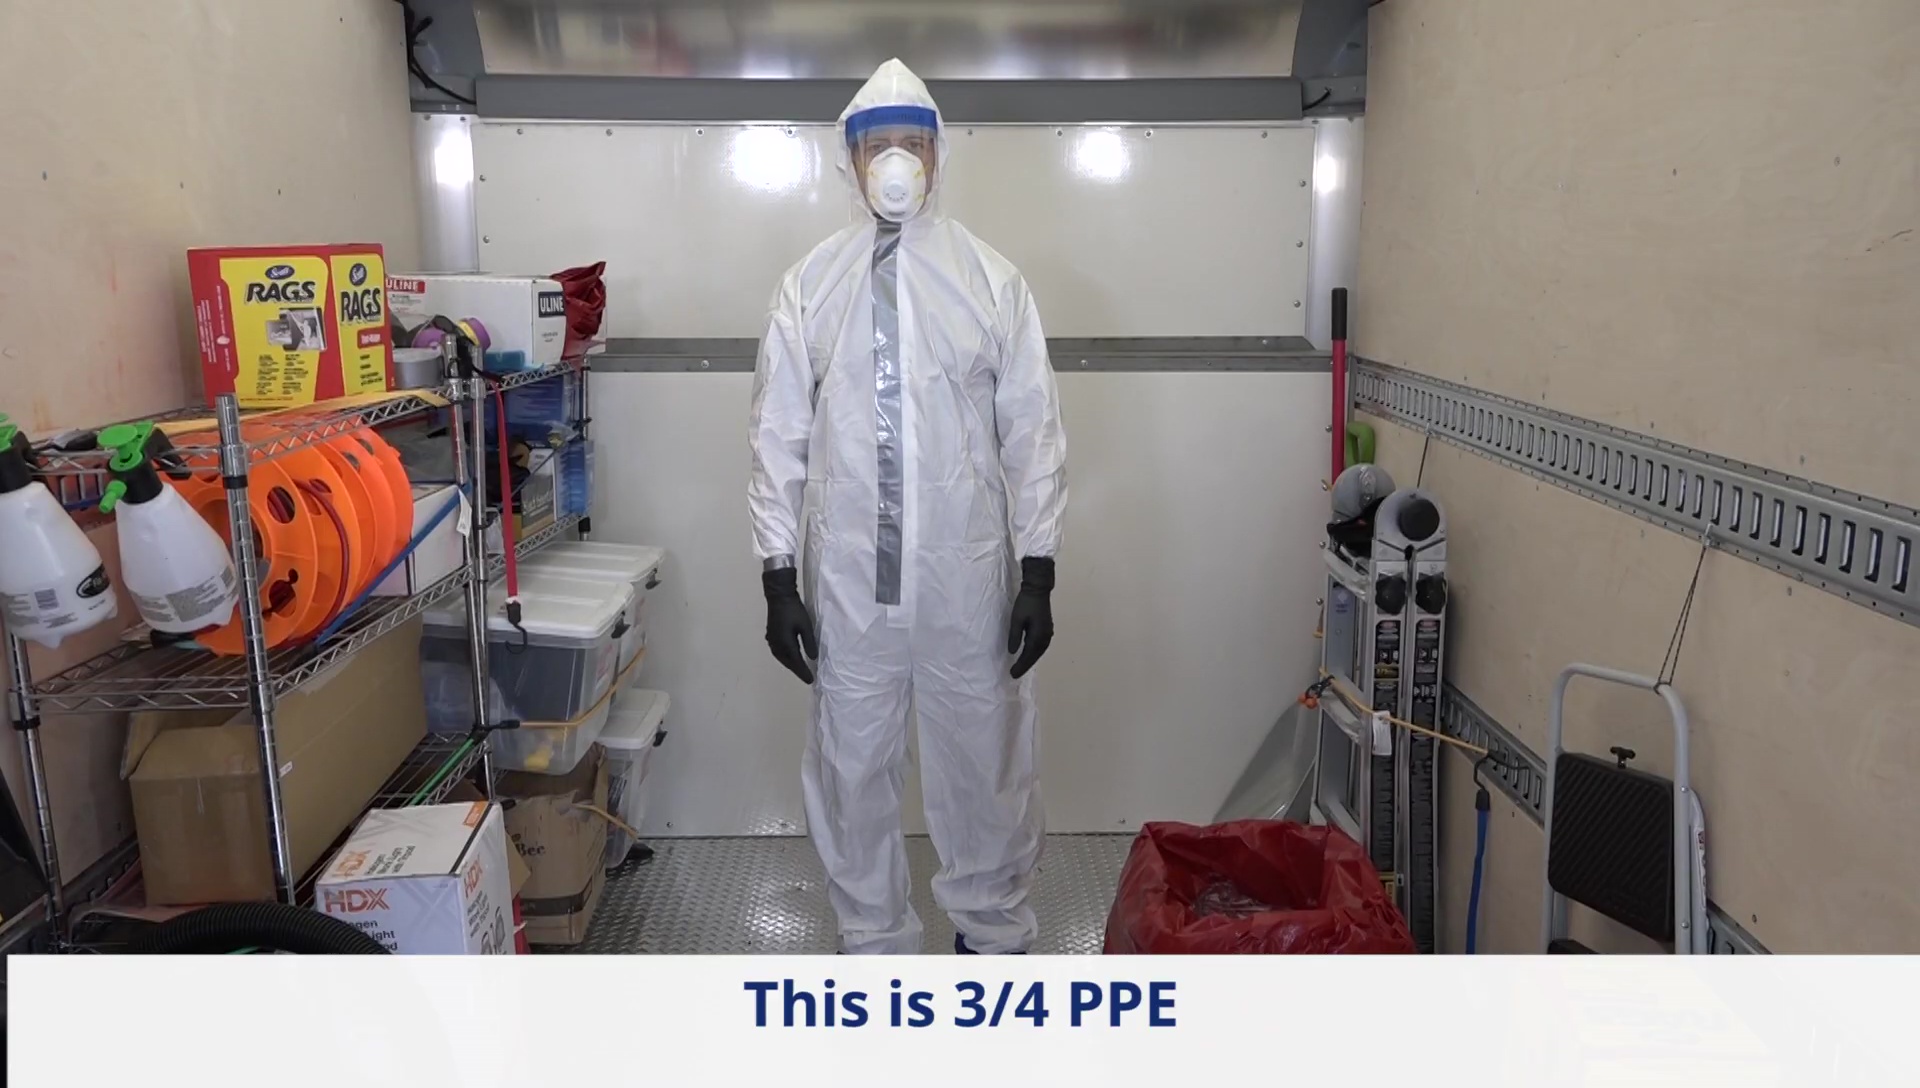
Objects detected:
Gloves
Gloves
Mask
Face_Shield
Coverall